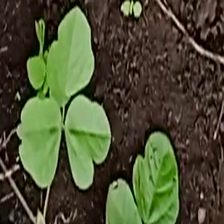
Weed species: Obscure_morning _glory(Ipomoea obscura)